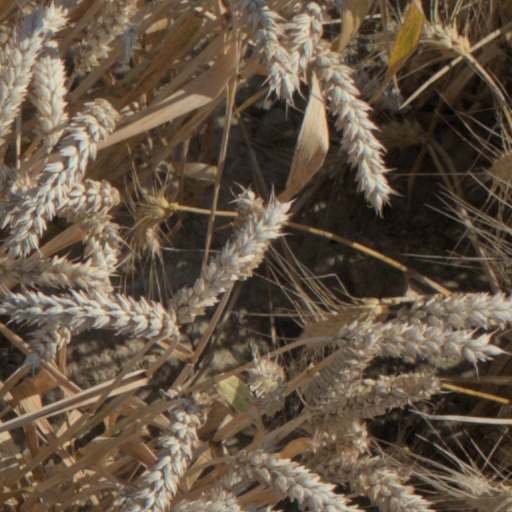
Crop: wheat